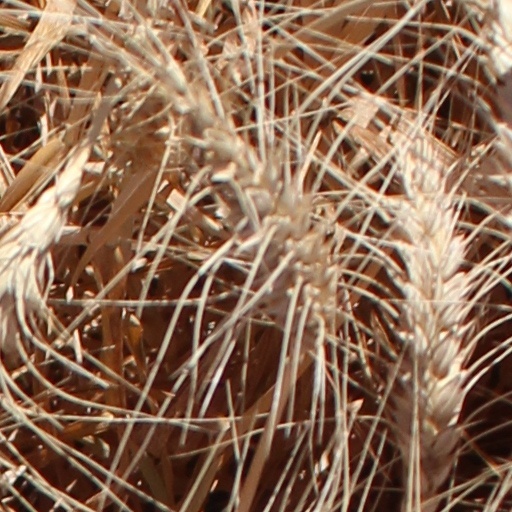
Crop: wheat